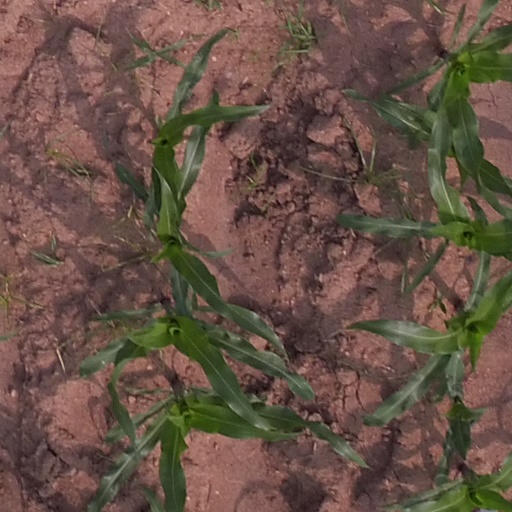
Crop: maize; corn